Cambridge

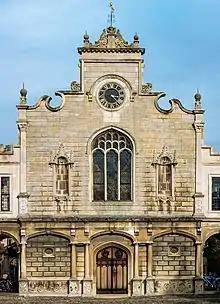
Peterhouse was the first college to be founded at the University of Cambridge.

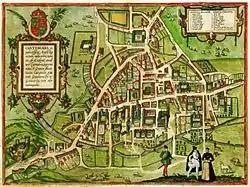
Cambridge in 1575

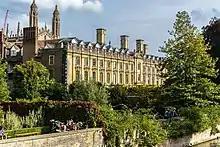
Old Court at Clare College as seen from The Backs

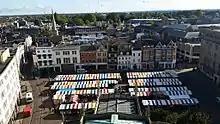
Cambridge Market as seen from the Tower of St. Mary the Great

Following the Roman withdrawal from Britain around 410, the location may have been abandoned by the Britons, although the site is usually identified as , as listed among the 28 cities of Britain in the "History of the Britons" attributed to Nennius. Evidence exists that the invading Anglo-Saxons had begun occupying the area by the end of the century. Their settlement – also on and around Castle Hill – became known as Grantebrycge ("Granta-bridge". By Middle English, the settlement's name had changed to "Cambridg koe", deriving from the word 'Camboricum', meaning 'passage' or 'ford' of stream in a town or settlement, and the lower stretches of the Granta changed their name to match.)) Anglo-Saxon grave goods have been found in the area. During this period, Cambridge benefited from good trade links across the hard-to-travel fenlands. By the 7th century, the town was less significant and described by Bede as a "little ruined city" containing the burial site of Æthelthryth (Etheldreda). Cambridge sat on the border between the East and Middle Anglian kingdoms, and the settlement slowly expanded on both sides of the river.